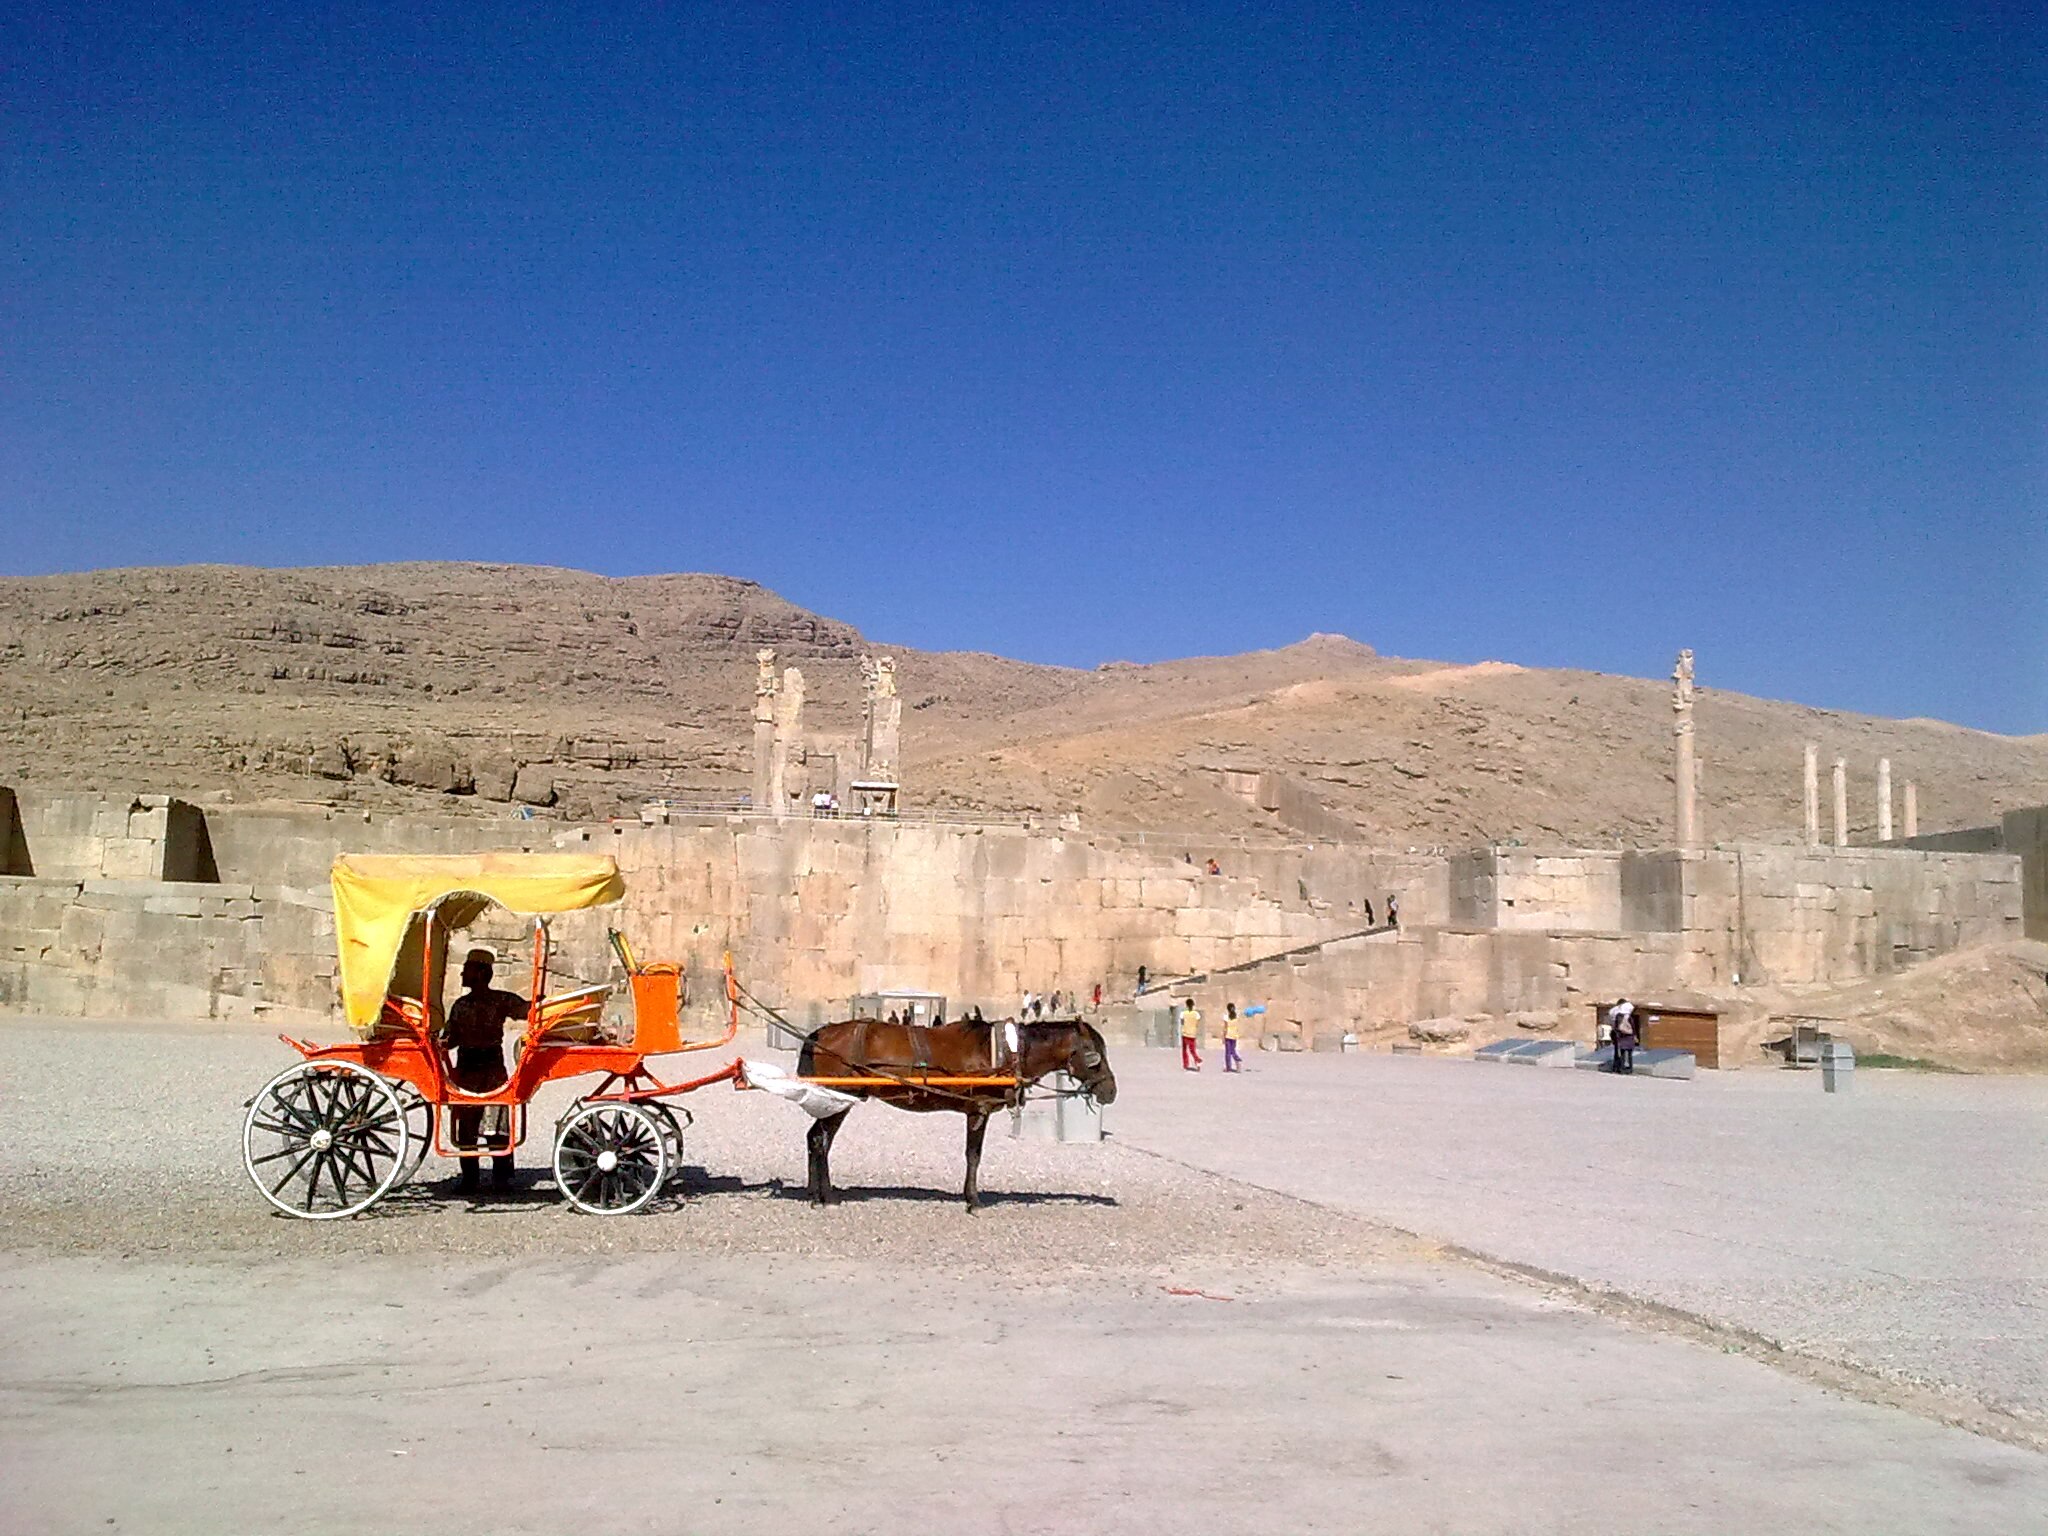
Title: Perspolis 01
Date: 2010-08-10 16:41:17
Categories: Self-published work, Images from Wiki Loves Monuments 2017, Cultural heritage monuments in Iran with known IDs, Uploaded via Campaign:wlm-ir, Images from Wiki Loves Monuments 2017 in Iran, Images from Wiki Loves Monuments in Marvdasht, 2010 in Persepolis, People in Persepolis, Remote views of Gate of All Nations, Terrace Stairway of Persepolis